Isozaki Station

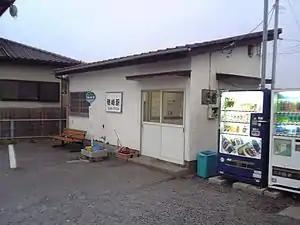
Isozaki Station, October 2009

is a passenger railway station on the Minato Line in the city of Hitachinaka, Ibaraki, Japan, operated by the third-sector railway operator Hitachinaka Seaside Railway.